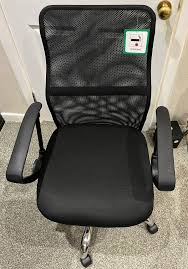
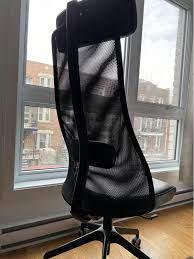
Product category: items_chair
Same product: no